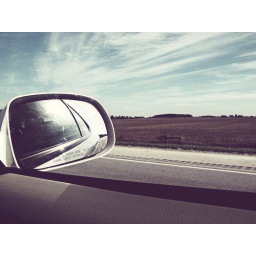
Fields of grain go whipping by from the window seat